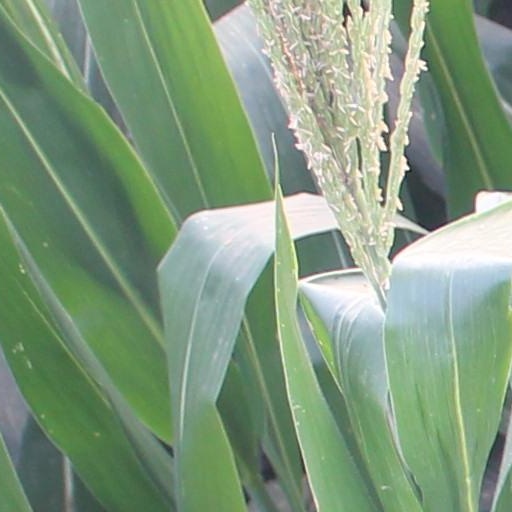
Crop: maize; corn